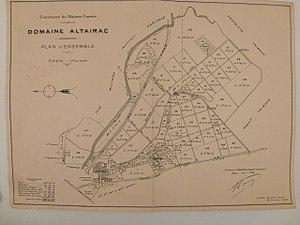
Plan du Domaine Altairac à Maison Carrée
El-Harrach est une localité dans la banlieue d'Alger en Algérie. Simple lieu-dit sur la route d'Alger jusqu'au milieu du XIXᵉ siècle, cette localité devient la 12ᵉ ville d'Algérie au début des années 1950, avant d'être absorbée par la ville d'Alger à laquelle elle est rattachée administrativement en 1959 en tant qu'arrondissement. Le territoire historique d'El-Harrach est aujourd'hui partagé entre plusieurs communes de la wilaya d'Alger et certains de ses faubourgs constituent encore certains des quartiers les plus populaires et populeux de la capitale algérienne.